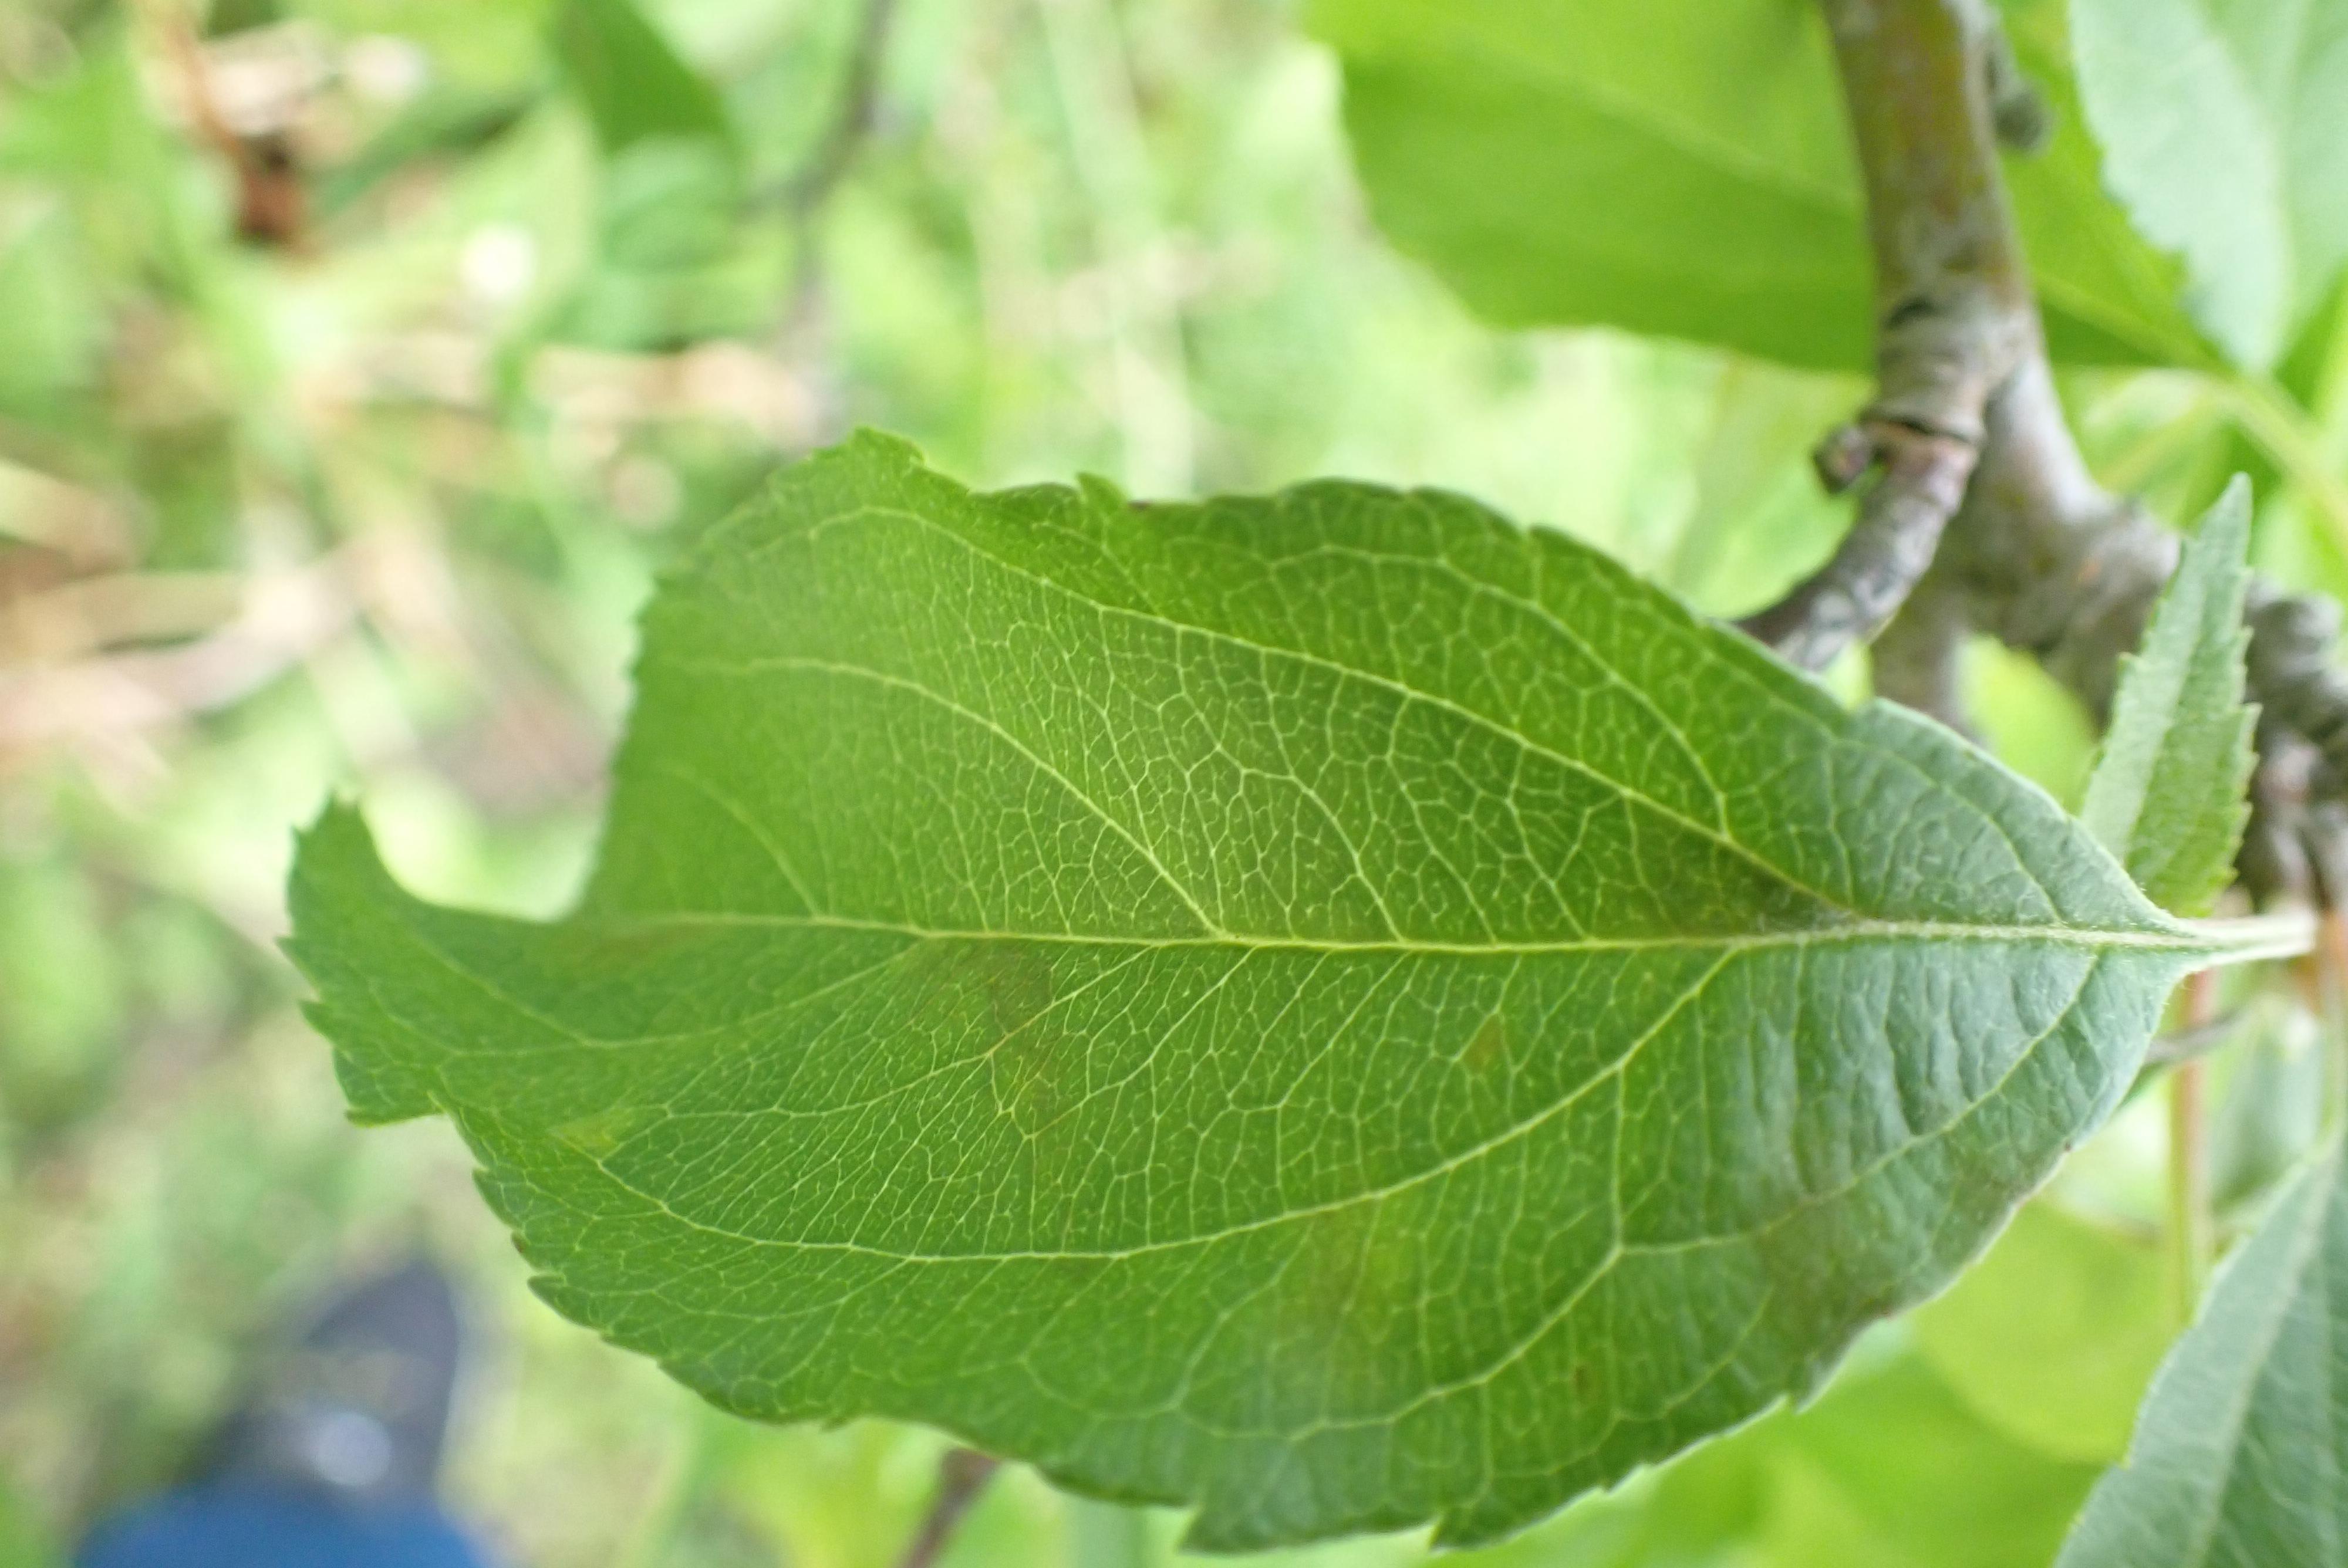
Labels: scab